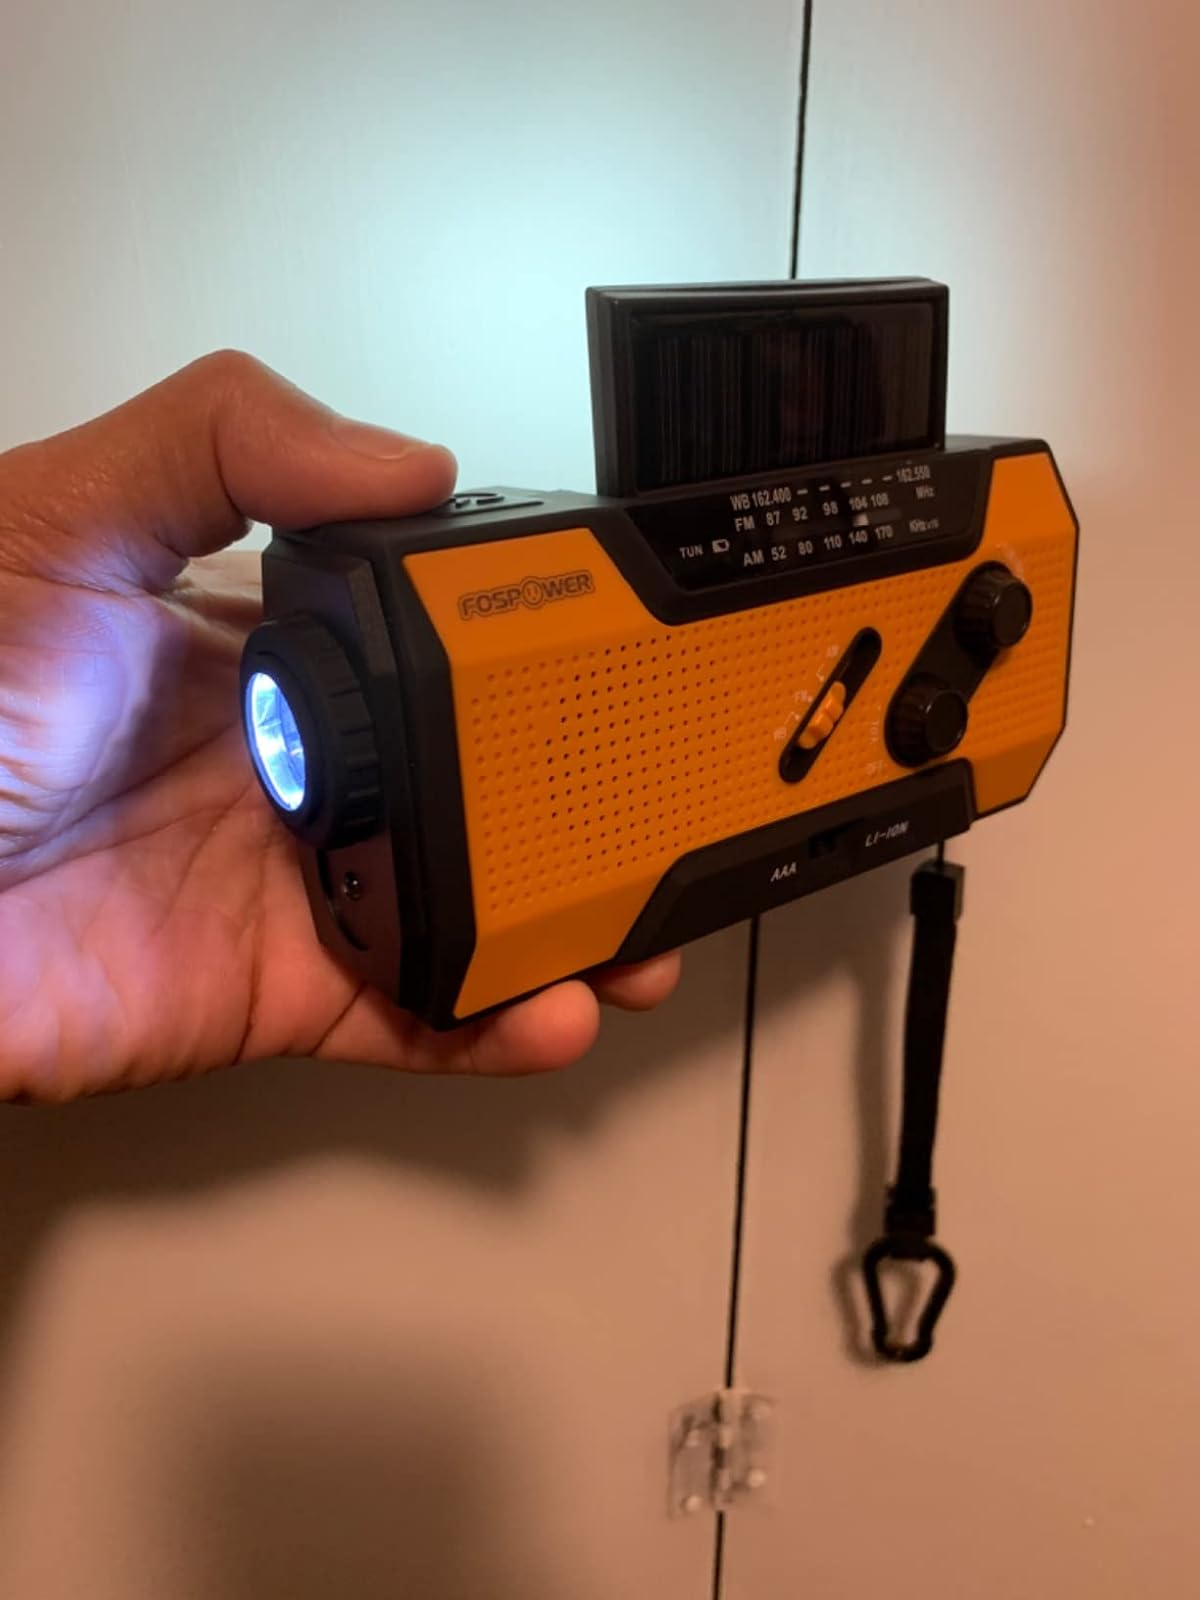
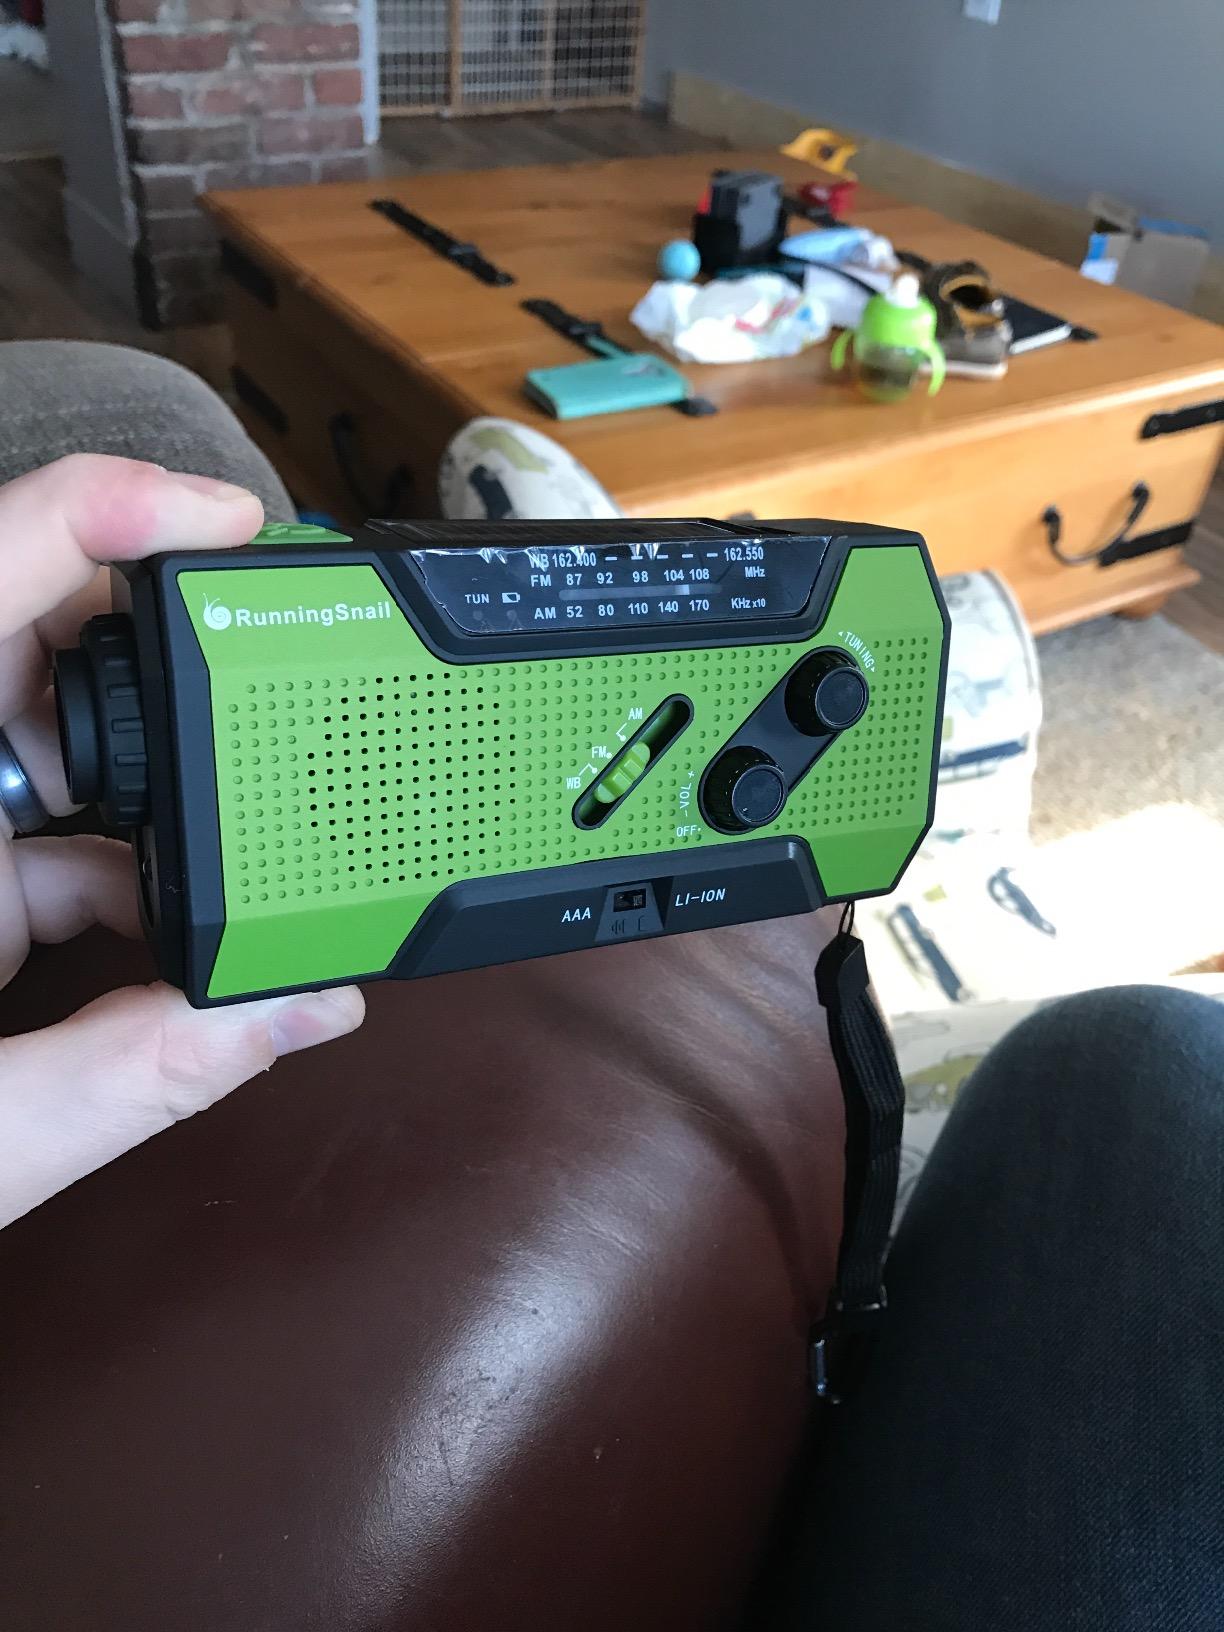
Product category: radio
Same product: no